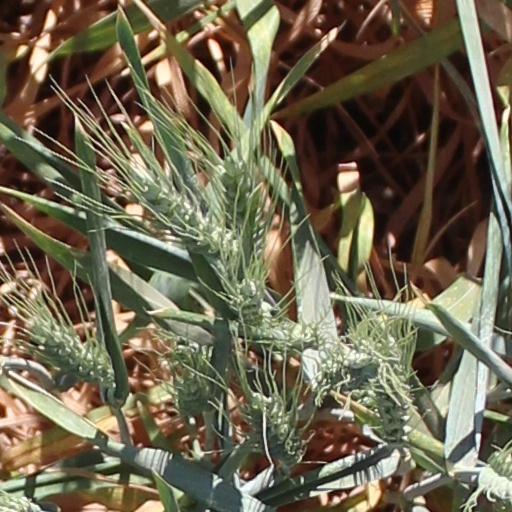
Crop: wheat